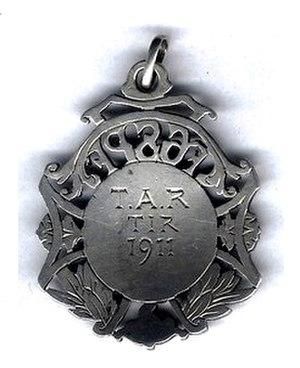
Avers de médaille datée 1911
La Fédération sportive et culturelle de France est un organisme fondé en 1898 par le docteur Paul Michaux sous le nom d’Union des sociétés de gymnastique et d’instruction militaire des patronages et œuvres de jeunesse de France, vite remplacé par celui de Fédération gymnastique et sportive des patronages de France, afin de regrouper les nombreux patronages paroissiaux qui se développent à la fin du XIXᵉ siècle. Si elle puise ses lointaines origines dans le christianisme social du XIXᵉ siècle, elle doit sa véritable reconnaissance nationale à sa participation active — à travers la gymnastique et la préparation militaire — à l’important effort de redressement national qui caractérise les débuts du XXᵉ siècle, dans un contexte délicat pour elle car bien marqué par l’anticléricalisme alors qu'une partie du clergé émet de fortes réserves eu égard à son militarisme militant. Elle contribue cependant déjà à l’éclosion des sports et plus particulièrement du football ainsi qu’à la fondation de la Fédération internationale catholique d’éducation physique et sportive.